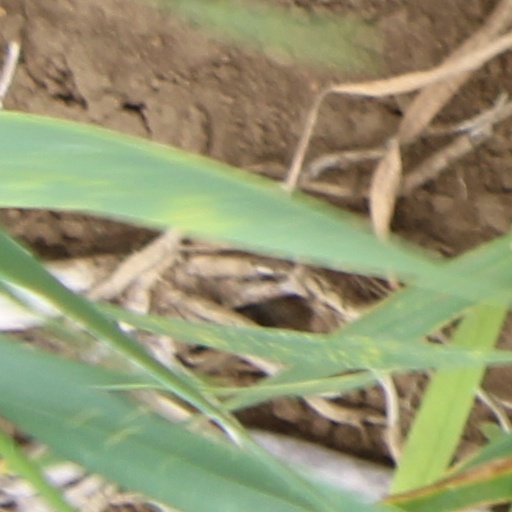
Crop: wheat